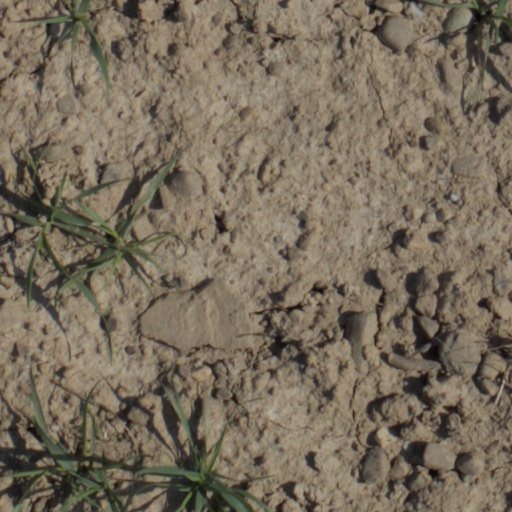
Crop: wheat